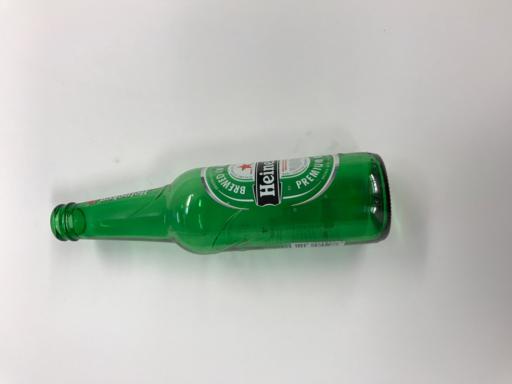
Label: glass